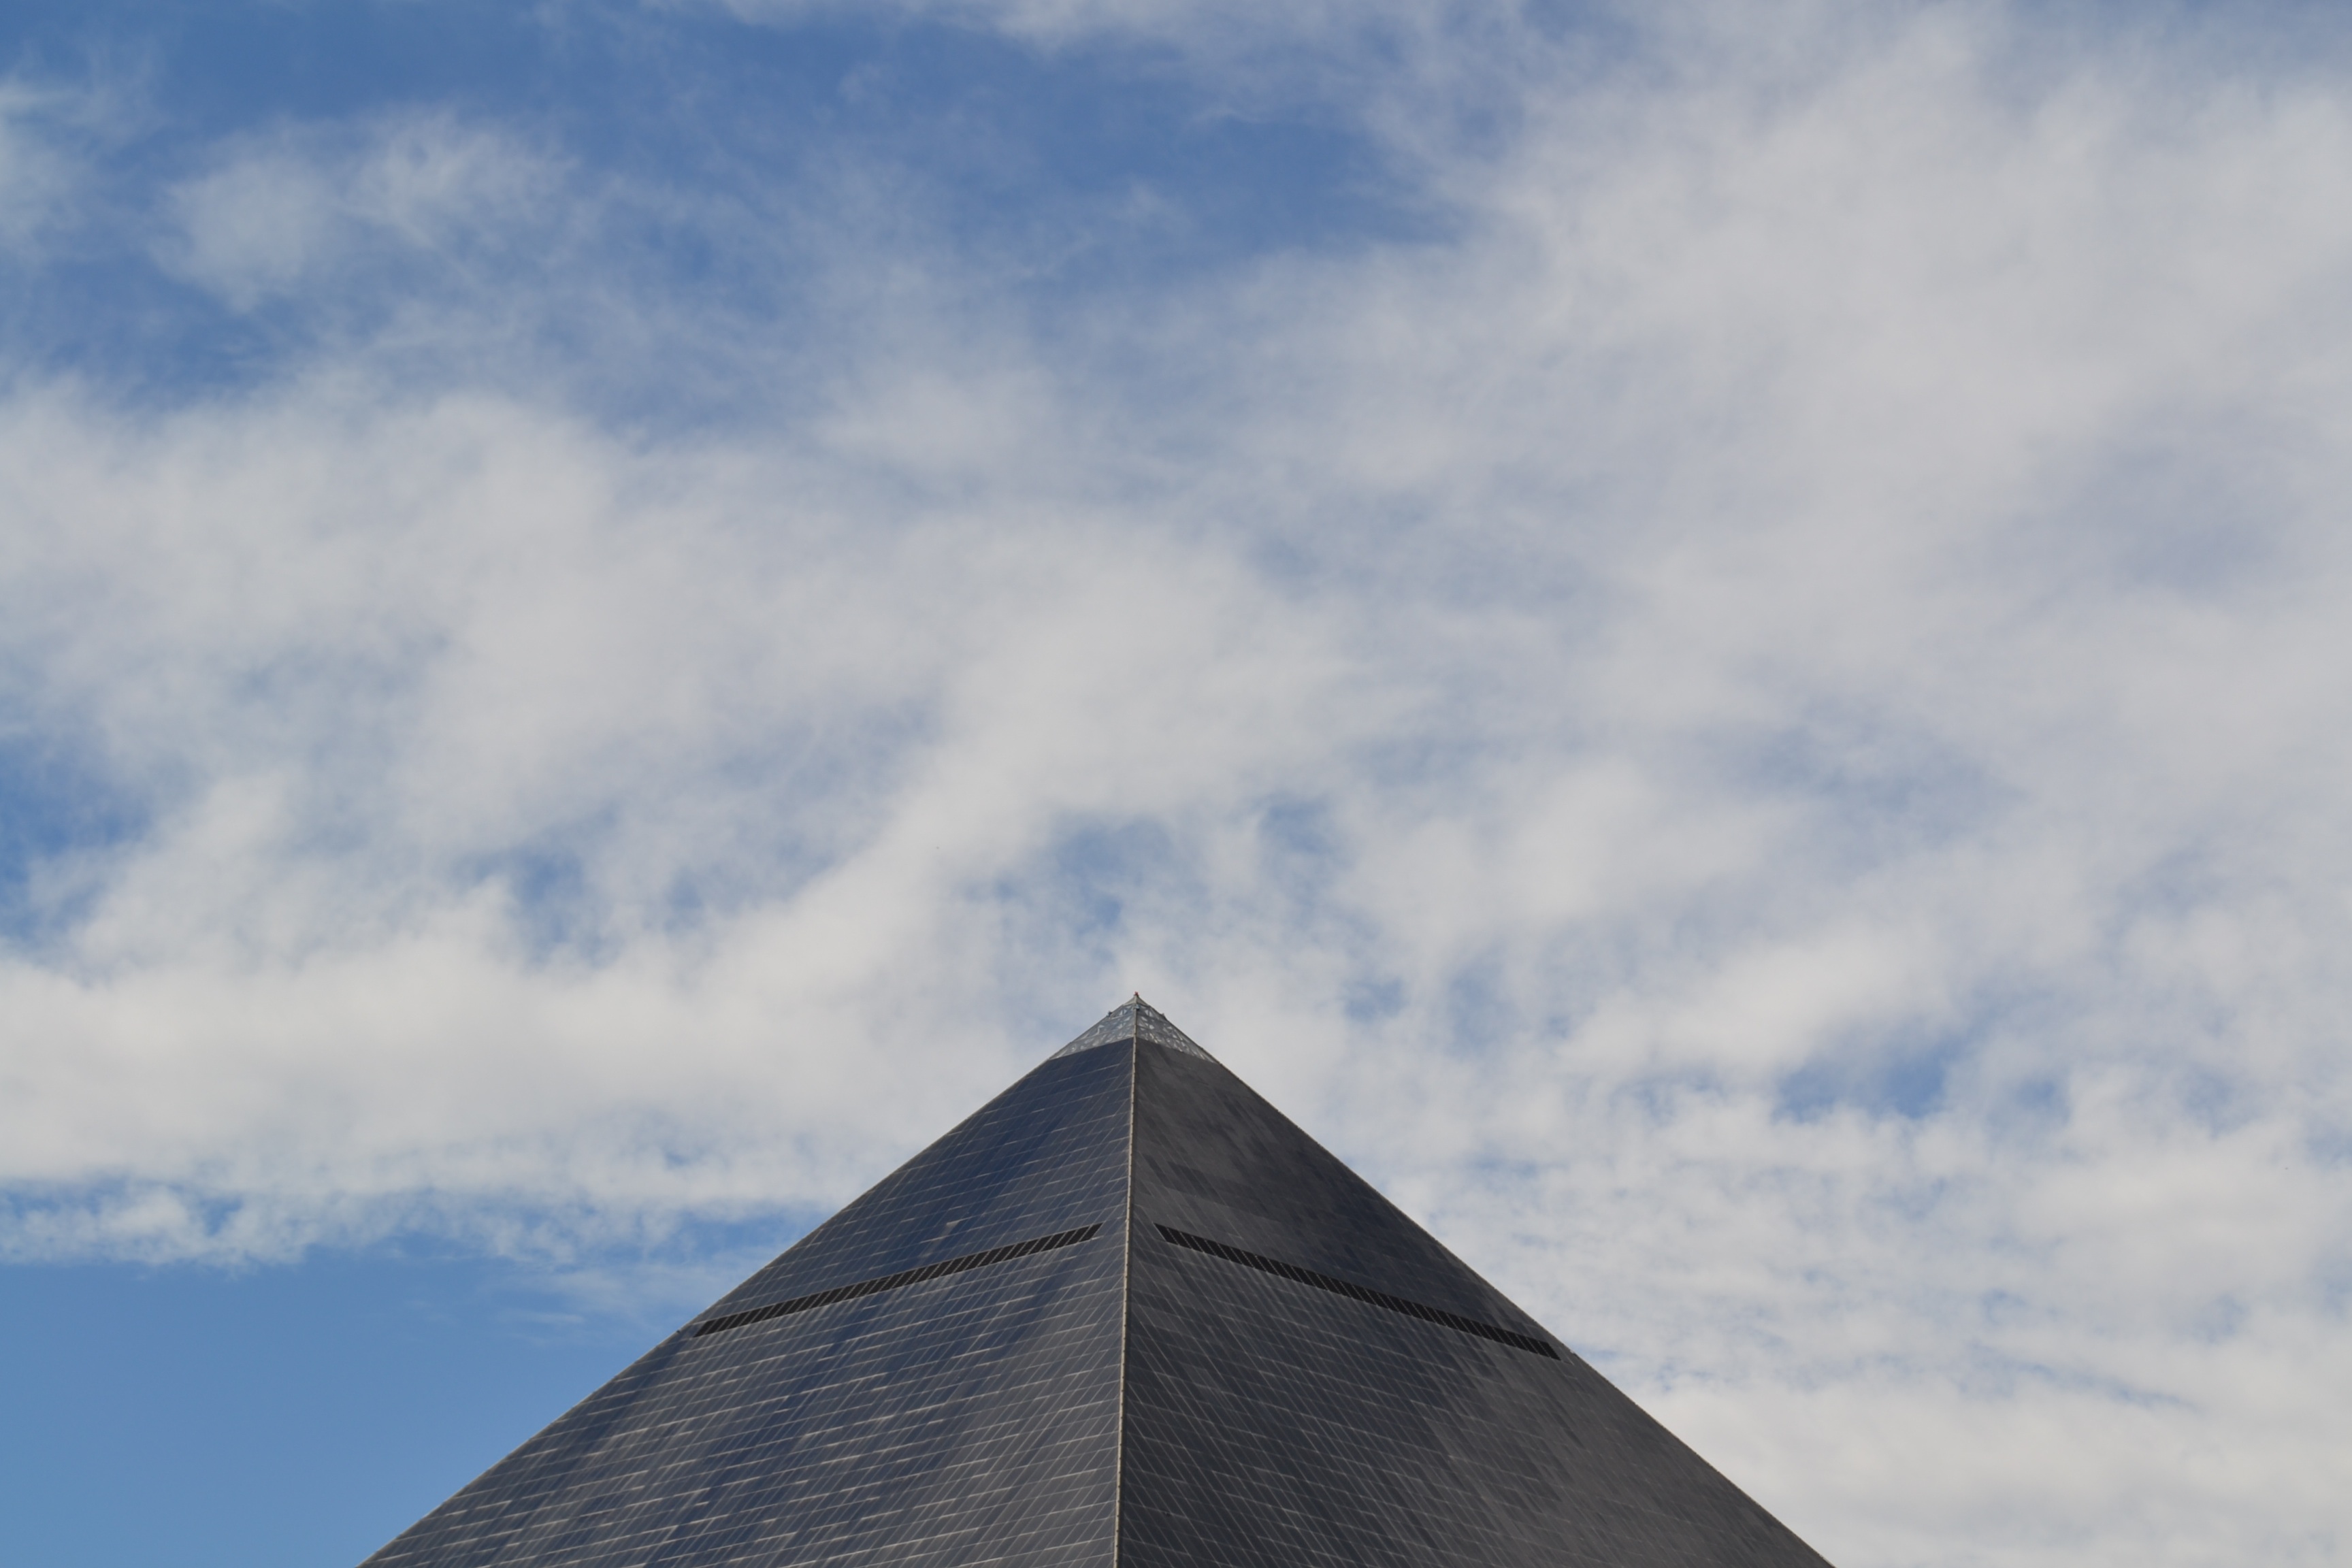
horizon, cloud, sky, sunlight, wind, monument, blue, meteorological phenomenon, atmosphere of earth